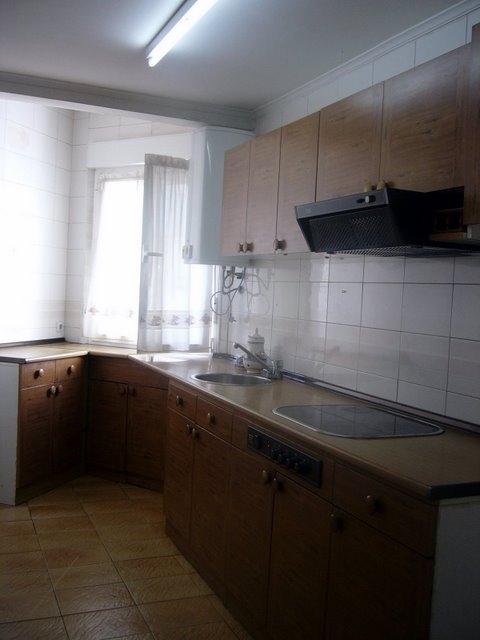
Room type: kitchen